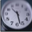
Label: clock